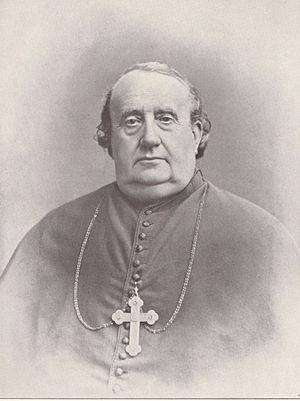
Joseph von Schork est archevêque de Bamberg de 1890 à sa mort.